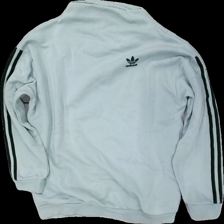
View: front
Type: Sweater
Category: Unisex
Brand: Adidas
Colors: Green, Black
Material: 100% poly
Pattern: Logo print
Cut: Regular, Loose, Turtle neck
Size: M
Season: All
Trend: Sports
Stains: Minor
Price range: 50-100
Recommended usage: Export